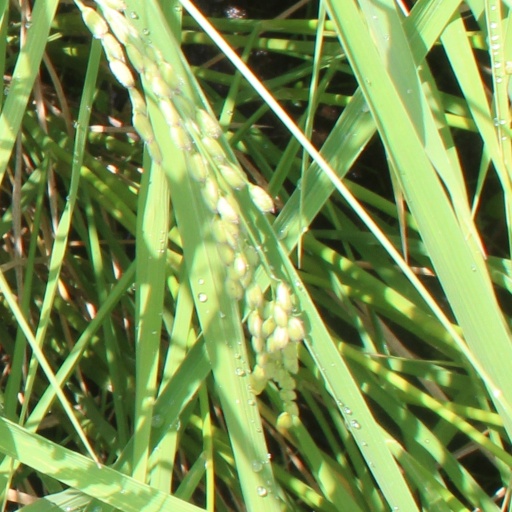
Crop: rice